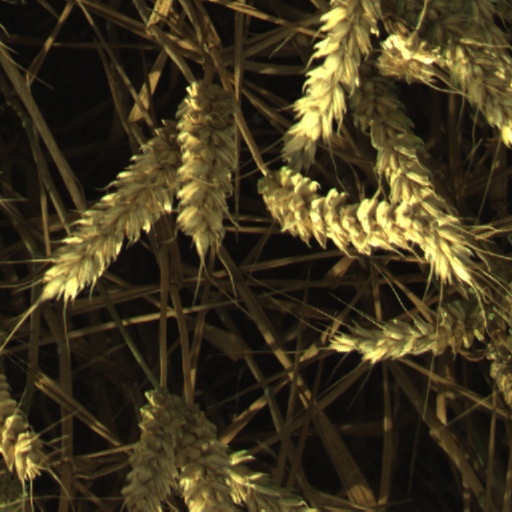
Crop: wheat